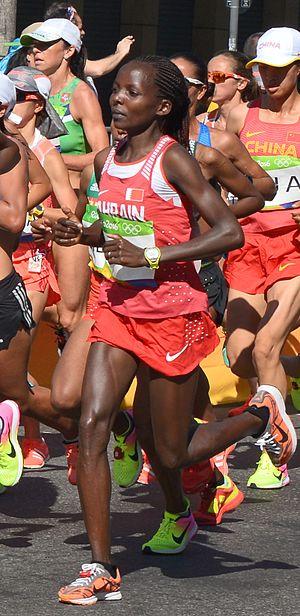
Passage du marathon des jeux olympiques de Rio 2016 dans le centre de Rio
Rose Chelimo est une athlète kényane naturalisée bahreïnie, spécialiste des courses de fond et de marathon.